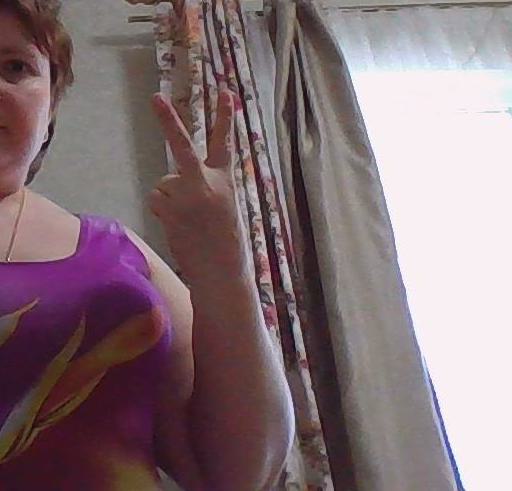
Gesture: peace_inverted